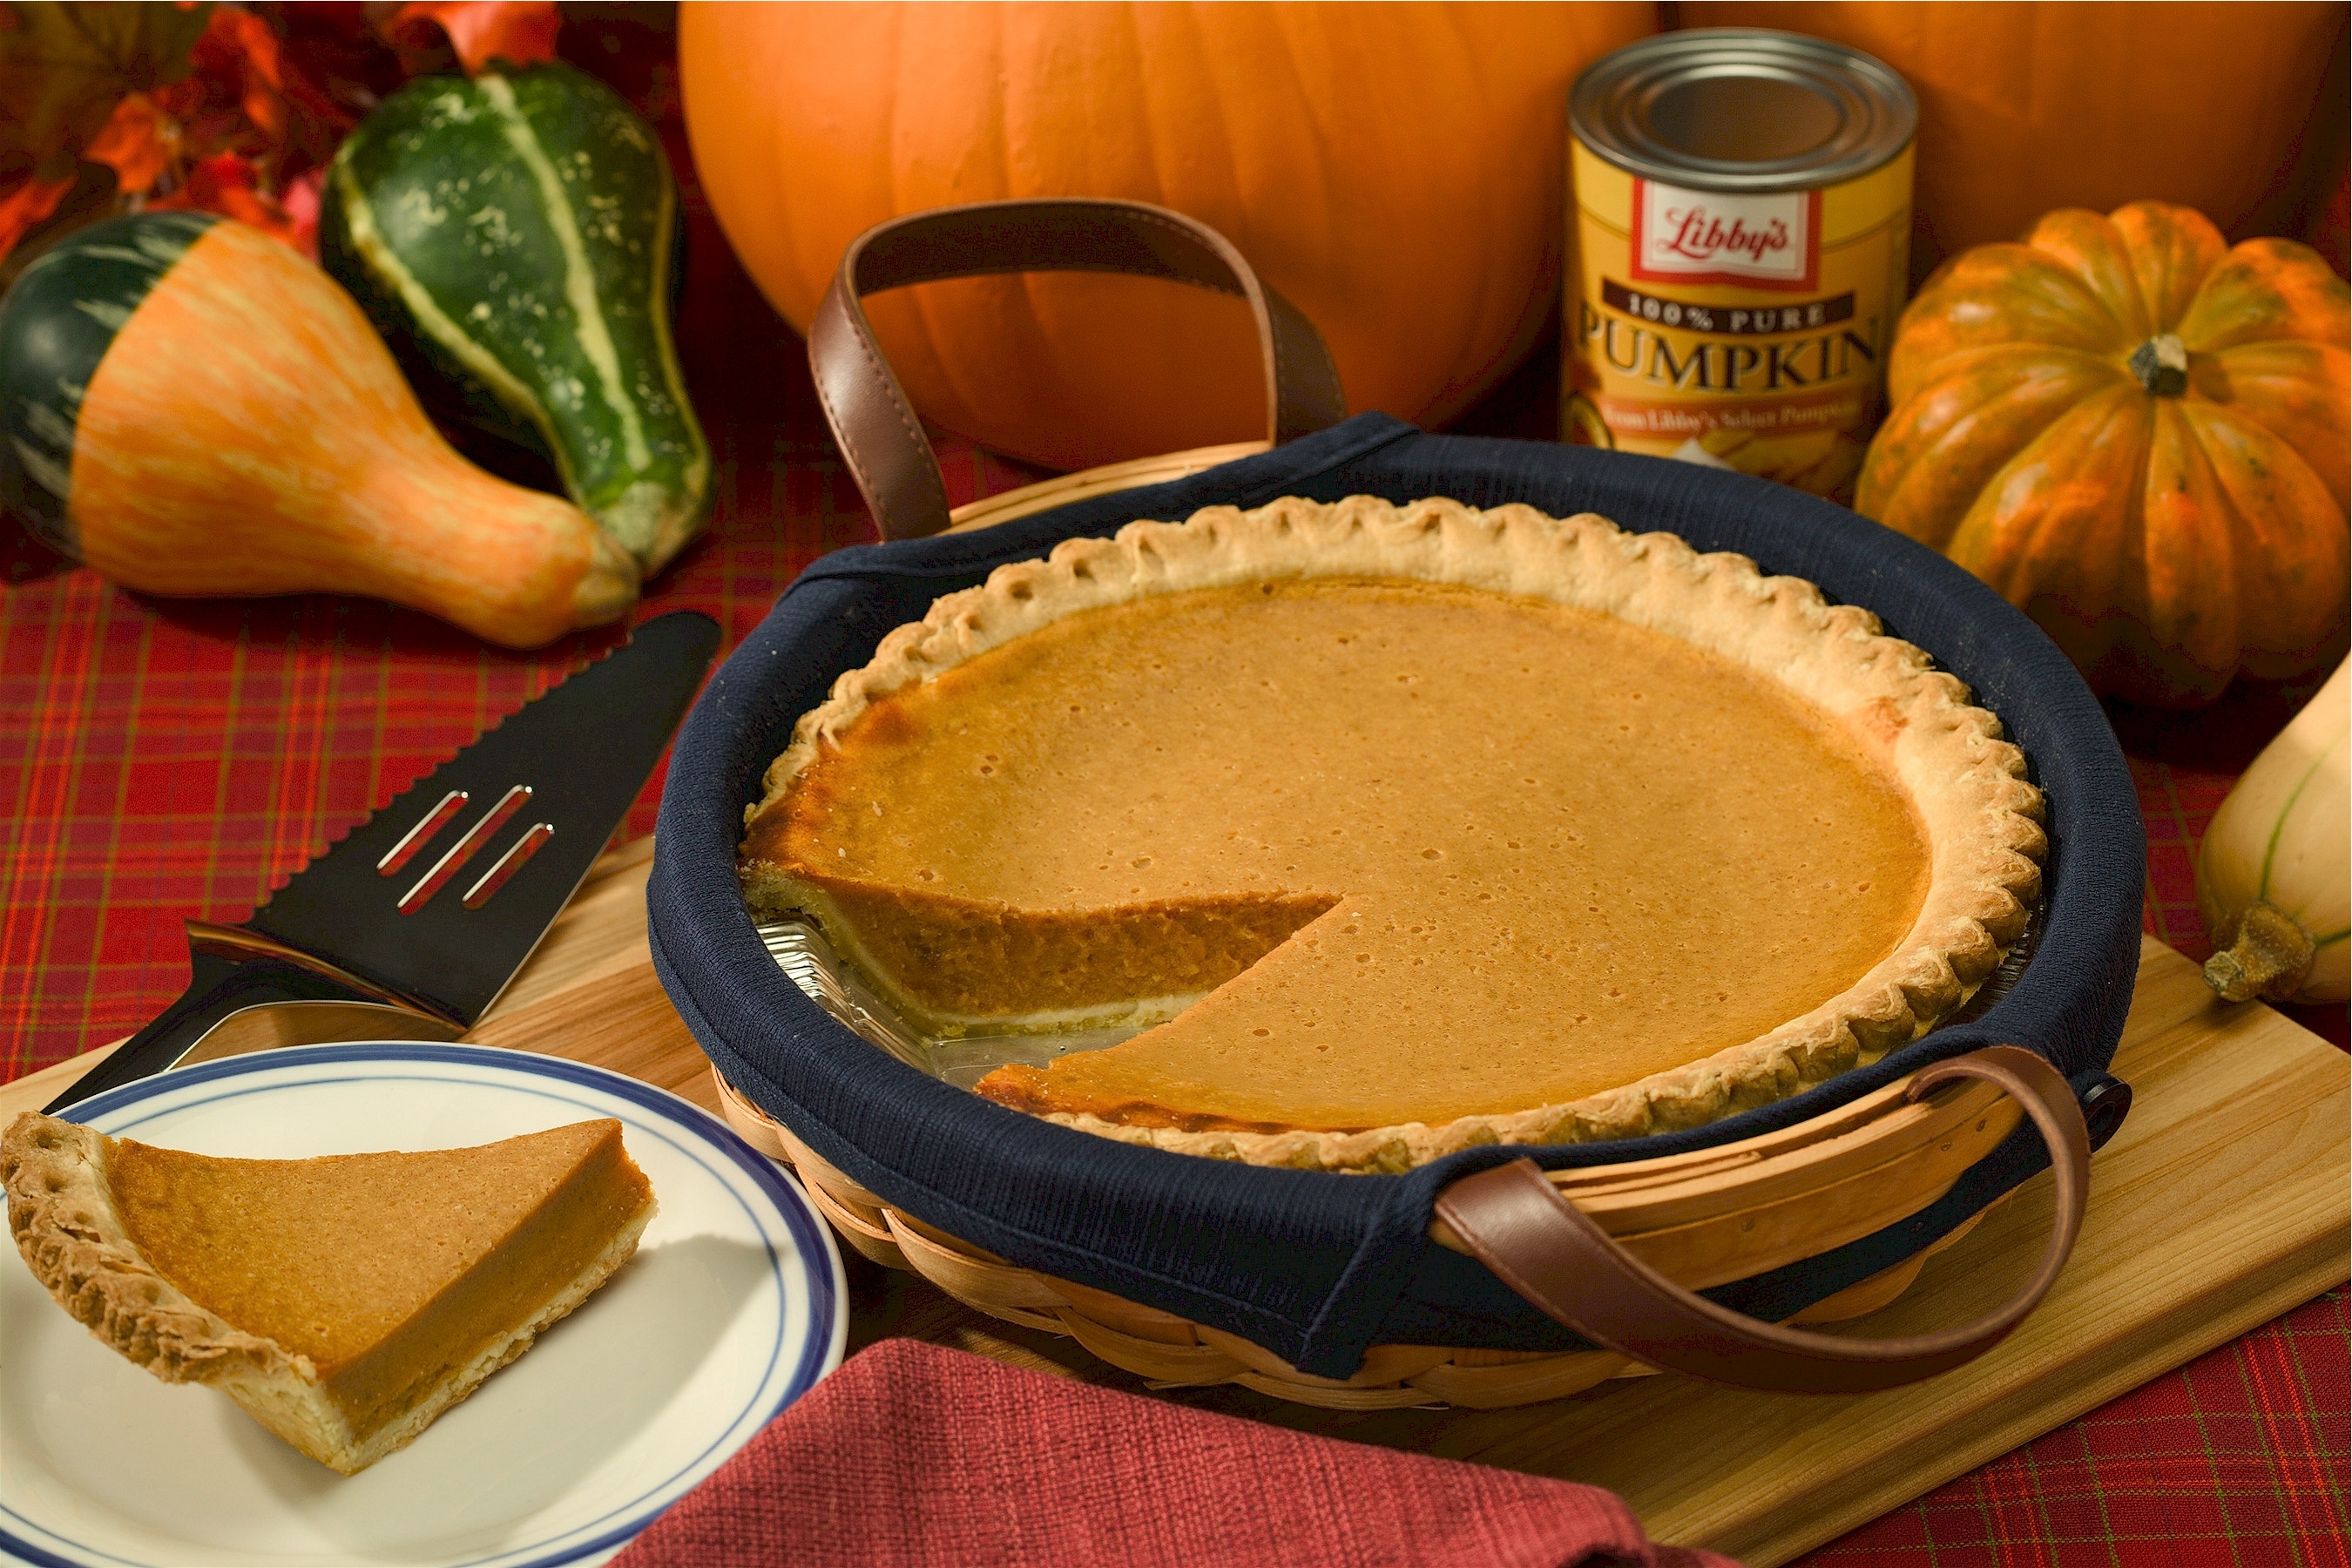
warm, fall, dish, meal, food, harvest, produce, autumn, holiday, drink, breakfast, baking, dessert, delicious, slice, festive, baked, crust, thanksgiving, whipped cream, seasonal, flavor, pumpkin pie